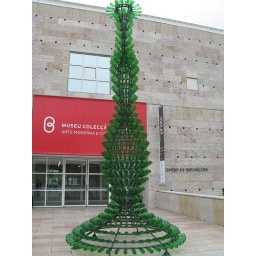
A pretty sweet glass bottle sculpture in front of the Museu Coleccao Berardo modern art museum in Belem's Centro Cultural.